NADPH oxidase

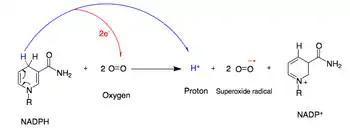

NADPH oxidase catalyzes the production of a superoxide free radical by transferring one electron to oxygen from NADPH.